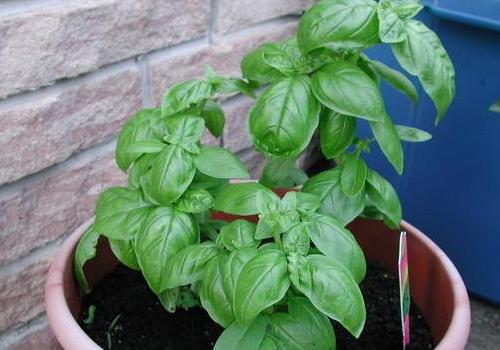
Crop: unknown
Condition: basil